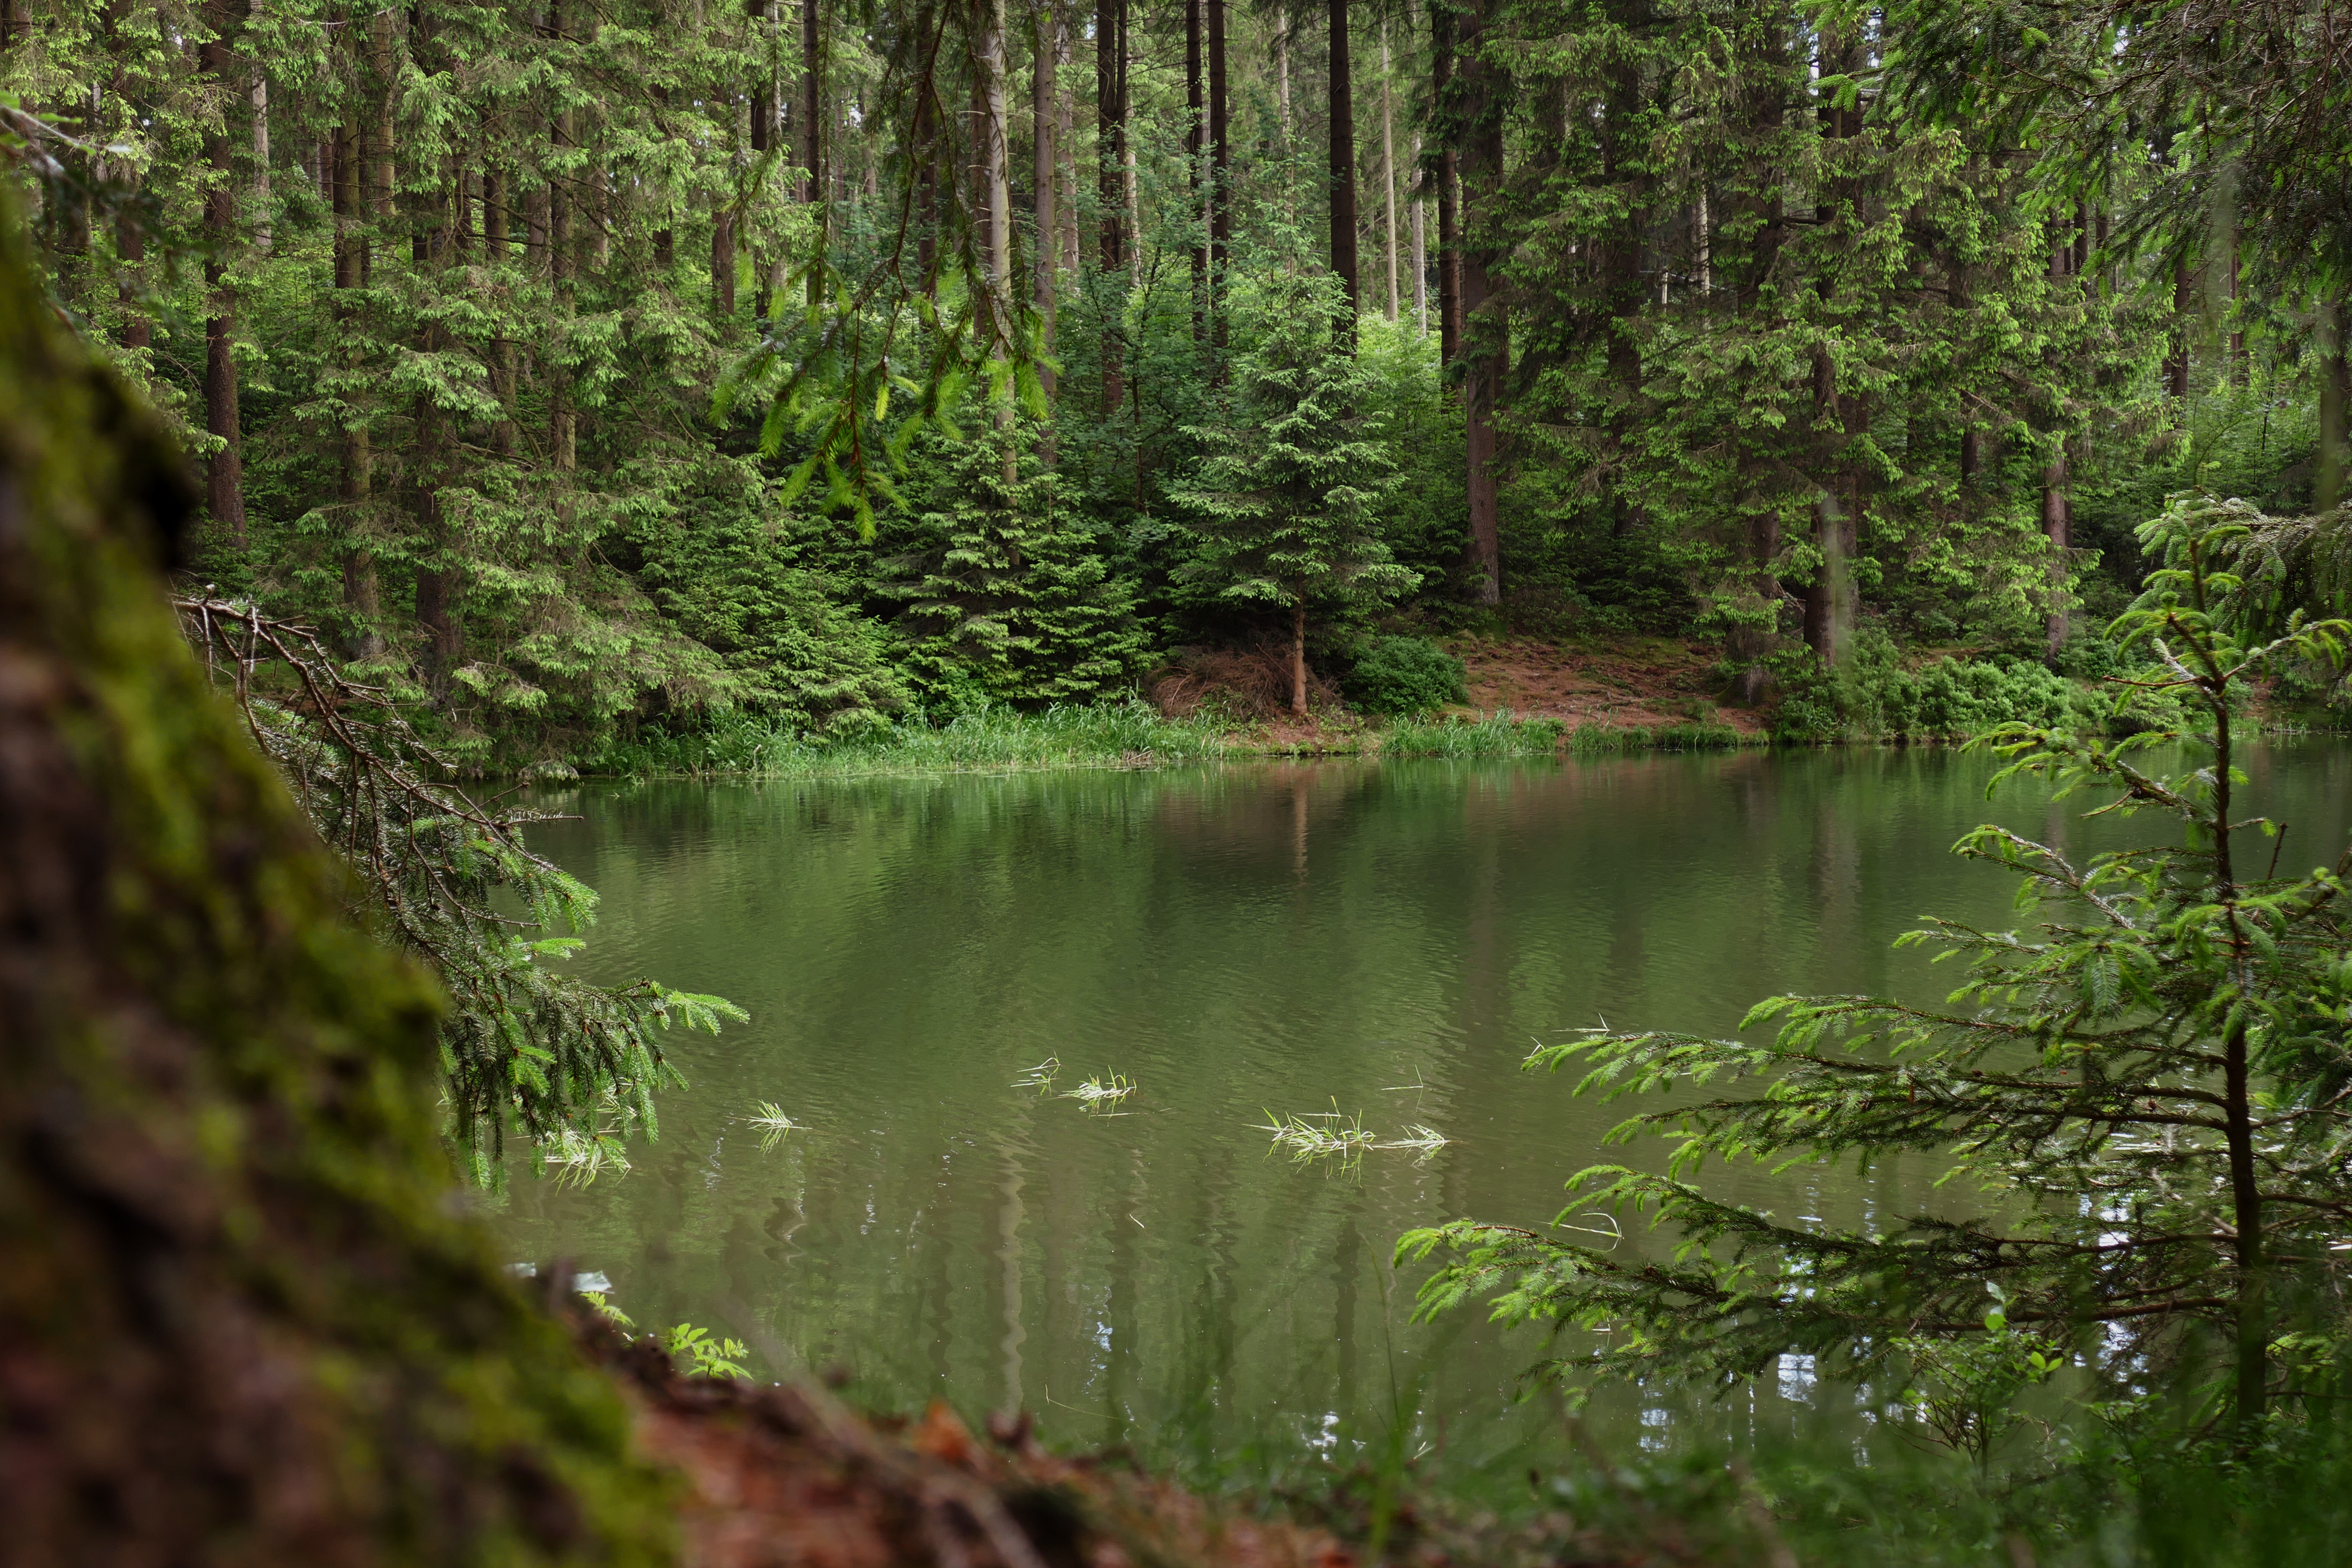
tree, water, nature, forest, creek, swamp, wilderness, leaf, lake, river, moss, pond, stream, green, reflection, jungle, autumn, body of water, trees, vegetation, rainforest, wetland, woodland, habitat, resin, water feature, ecosystem, nature reserve, waldsee, coniferous forest, biome, old growth forest, natural environment, geographical feature, riparian forest